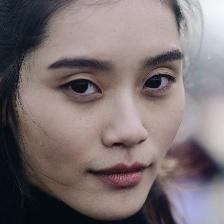
Label: faces